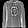
Label: Pullover